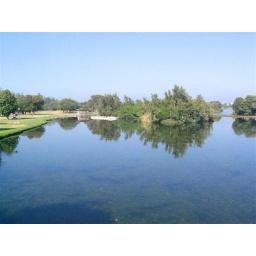
lake near the beach at Warnambool